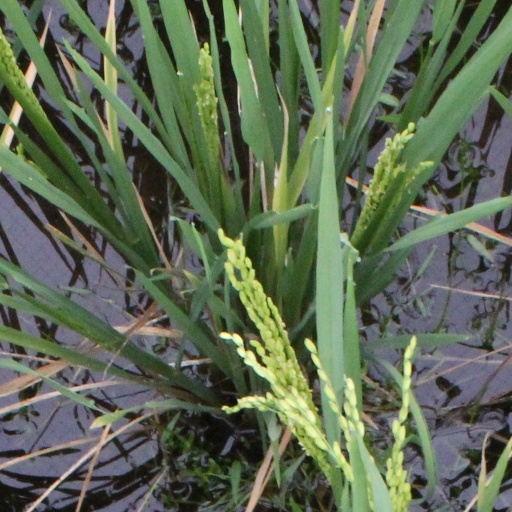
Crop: rice